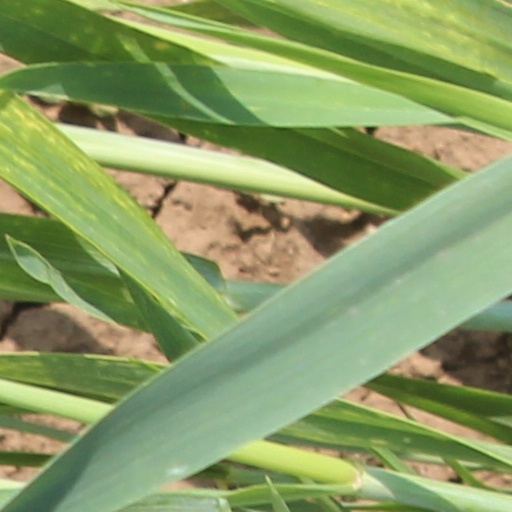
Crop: wheat